Richard's Castle

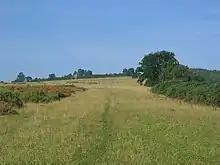
Hanway Common, spanning the county border.

The original parish church, sited within Herefordshire, was St Bartholomew's Church situated close to and east of the castle. The church was founded by either Richard Fitz Scrobe or his son. The chancel was probably built in 1362. The north transept was probably consecrated in 1351 by Bishop John de Trillek. This was the Chantry Chapel of the local Knights Templar. The south aisle was built between 1310 and 1320. There is a detached bell tower (one of six in the county) that dates from the second half of the 13th century. The church is between it and the castle. There are no openings in the bell tower between it and the castle. (See the Hereford Cathedral Library). The church is now redundant.